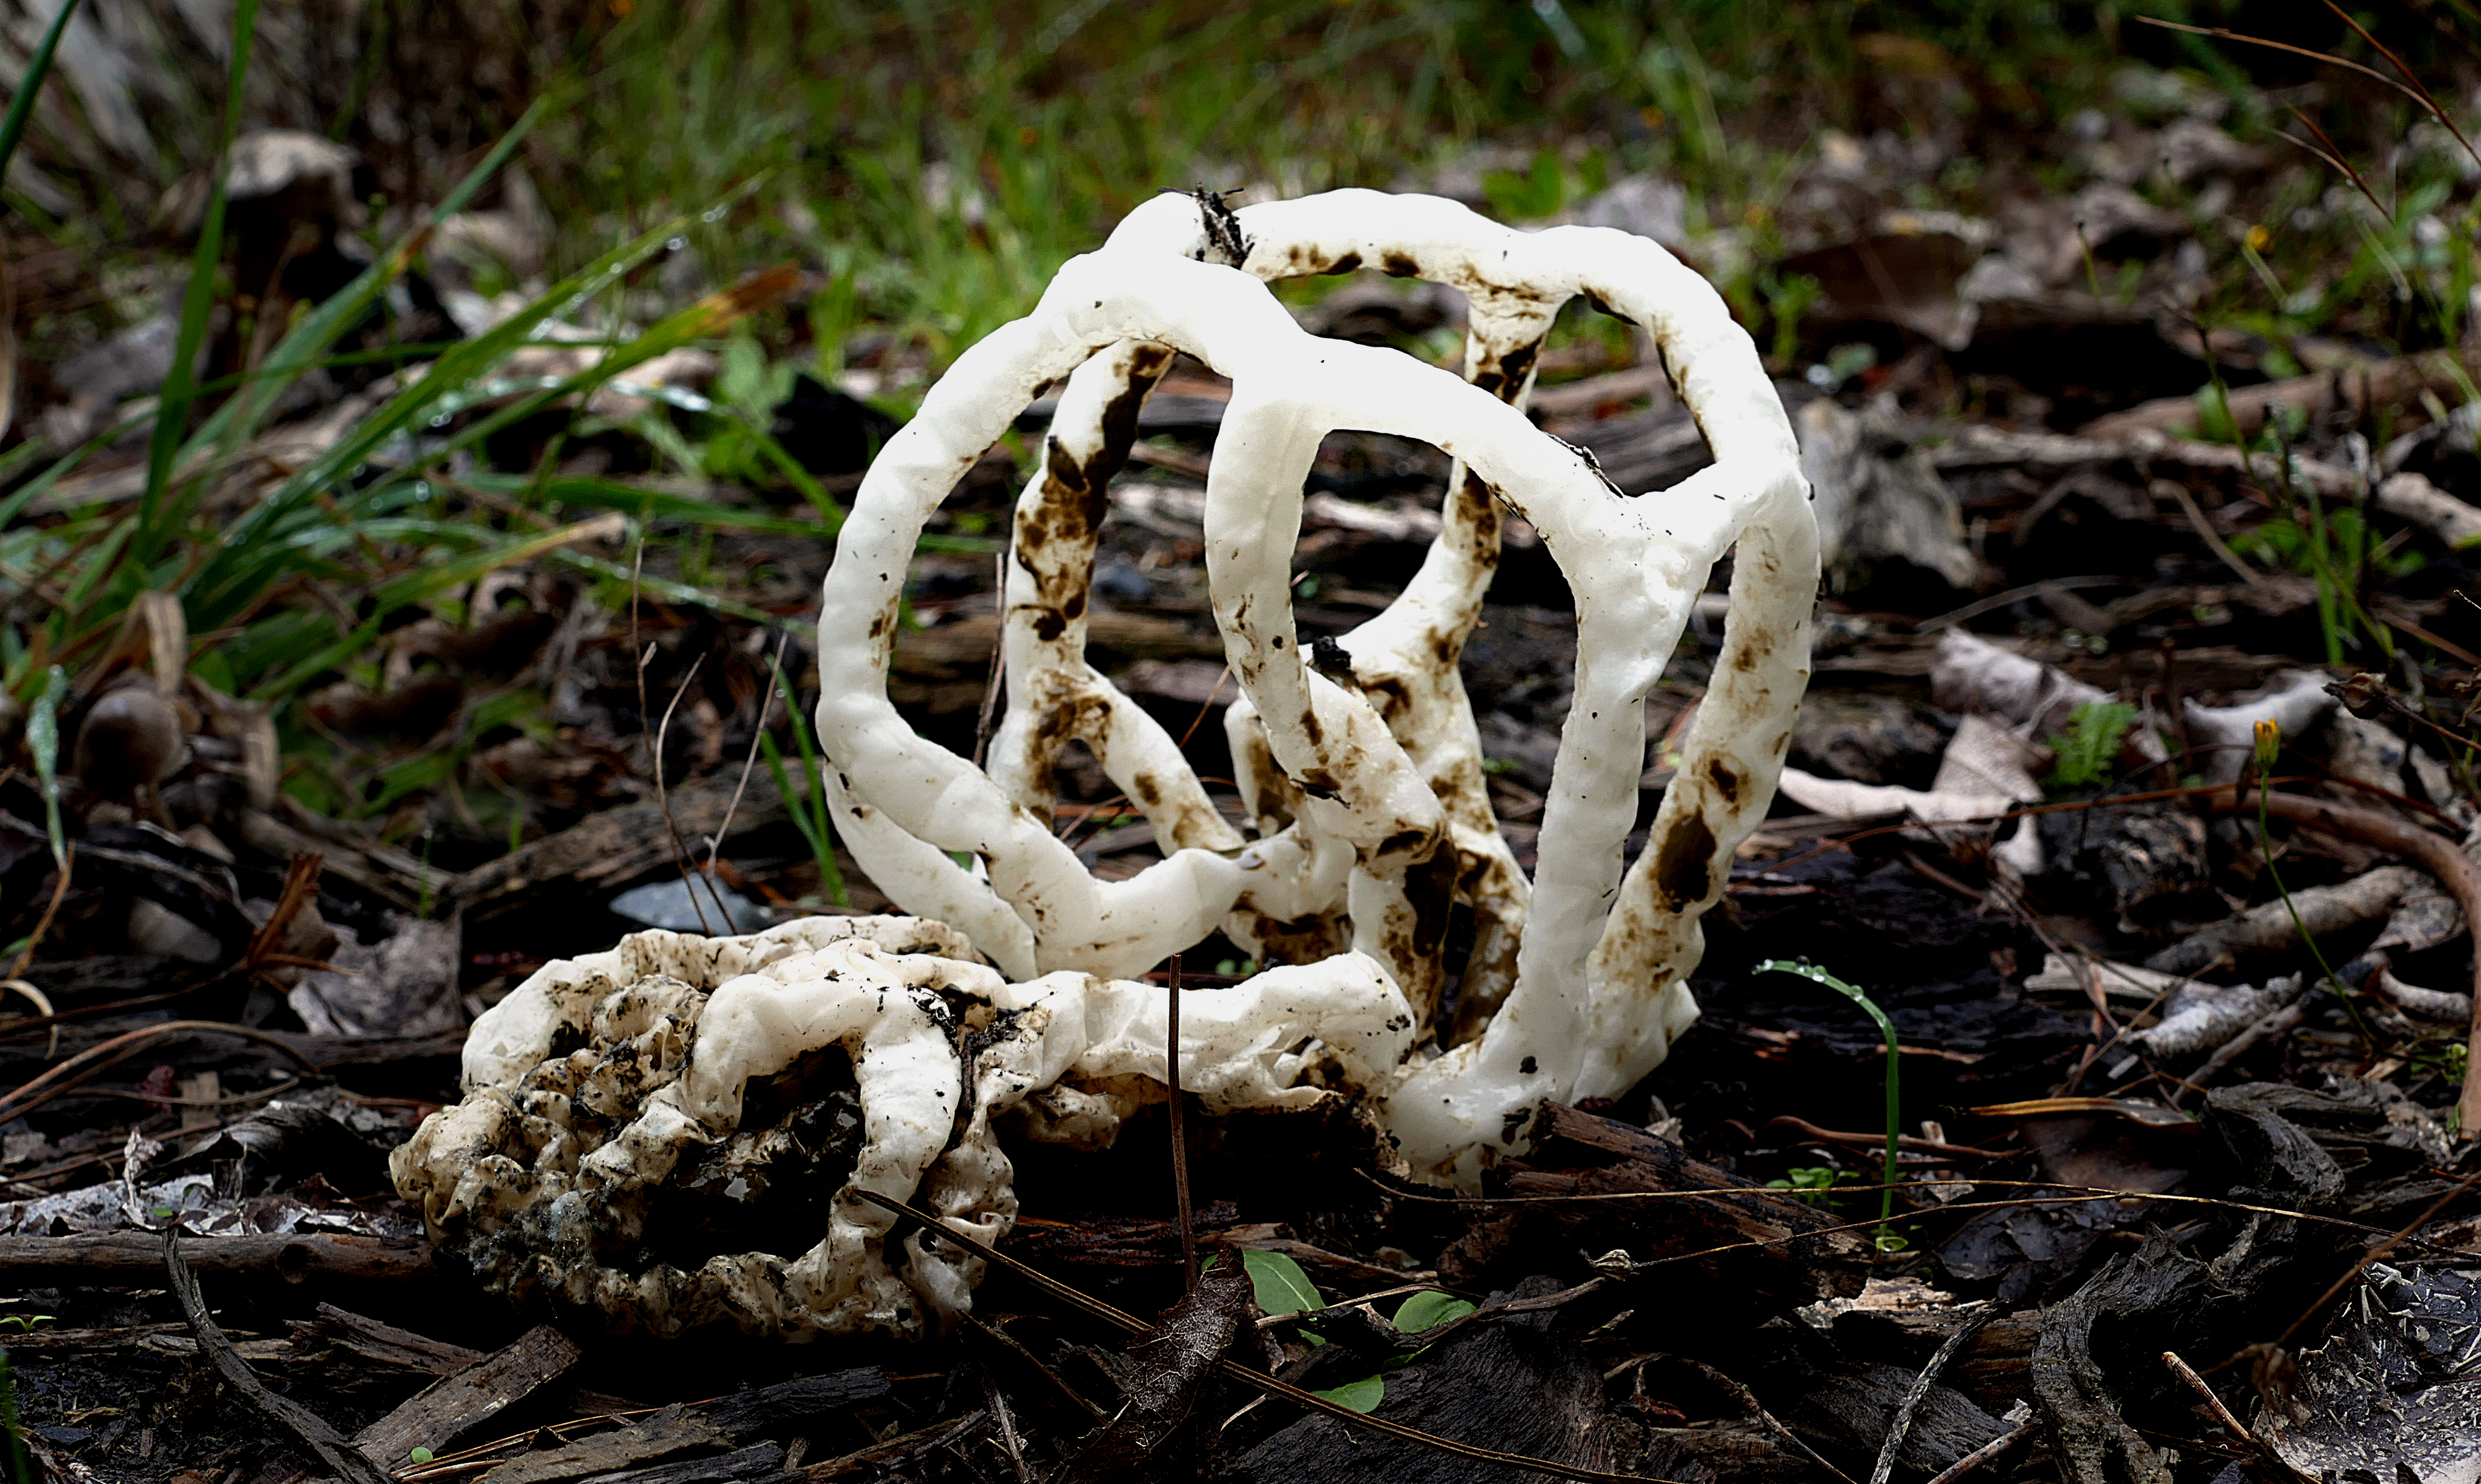
tree, nature, forest, branch, flower, soil, mushroom, flora, fungus, fungi, lumix, woodland, fz1000, agaricus, macro photography, matsutake, oyster mushroom, edible mushroom, agaricomycetes, agaricaceae, champignon mushroom